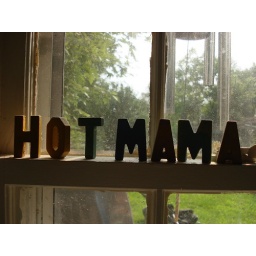
window above the washing machine